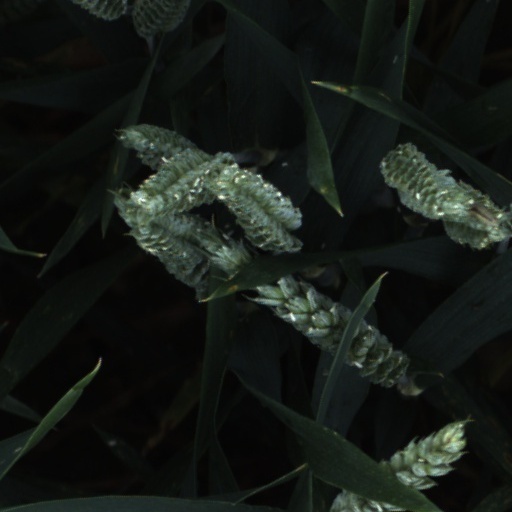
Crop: wheat